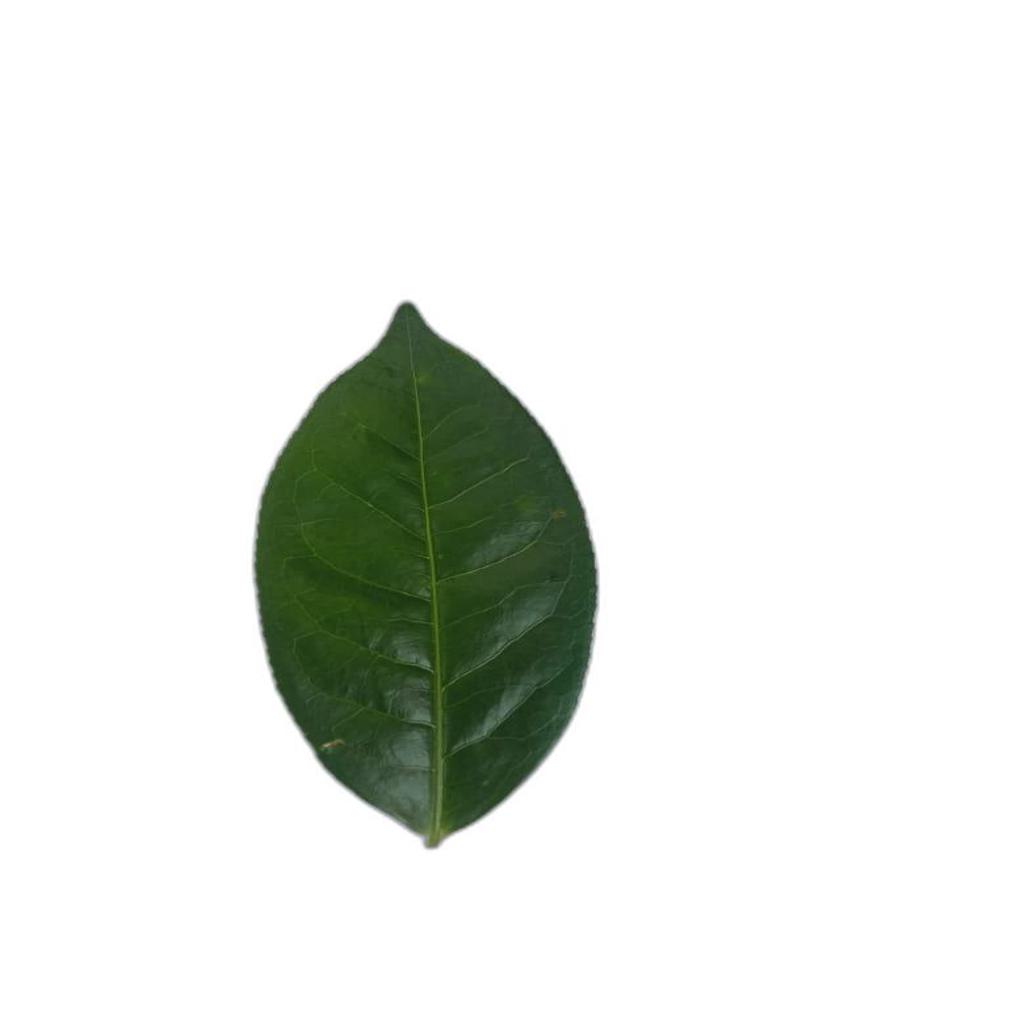
Label: Healthy